The Holiday

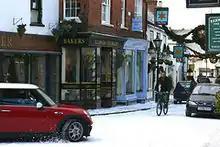
Filming on location in Godalming.

Production on "The Holiday" began in Los Angeles, then moved to England for a month before completing filming back in California. Principal photography began in the Brentwood area on the Westside of Los Angeles, where real Santa Ana winds reportedly gave Meyers and her team a winter day as warm as scripted in the screenplay. Although Amanda's home is set in Brentwood, the exterior scenes at the gated property were actually filmed in front of Southern California architect Wallace Neff's Mission Revival house in San Marino, a suburb adjacent to Pasadena. Neff had built the house for his family in 1928. The interiors of Amanda's house were filmed at Sony Pictures Studios in Culver City. Other Los Angeles locations included Arthur's house in Brentwood and Miles's house, designed by Richard Neutra, which is situated on Neutra Place in L.A.'s Silver Lake area, near downtown.